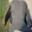
Label: elephant